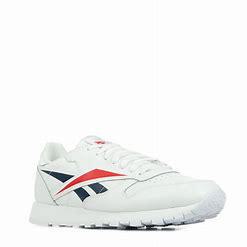
Brand: Reebok
Model: Classic Leather Mu